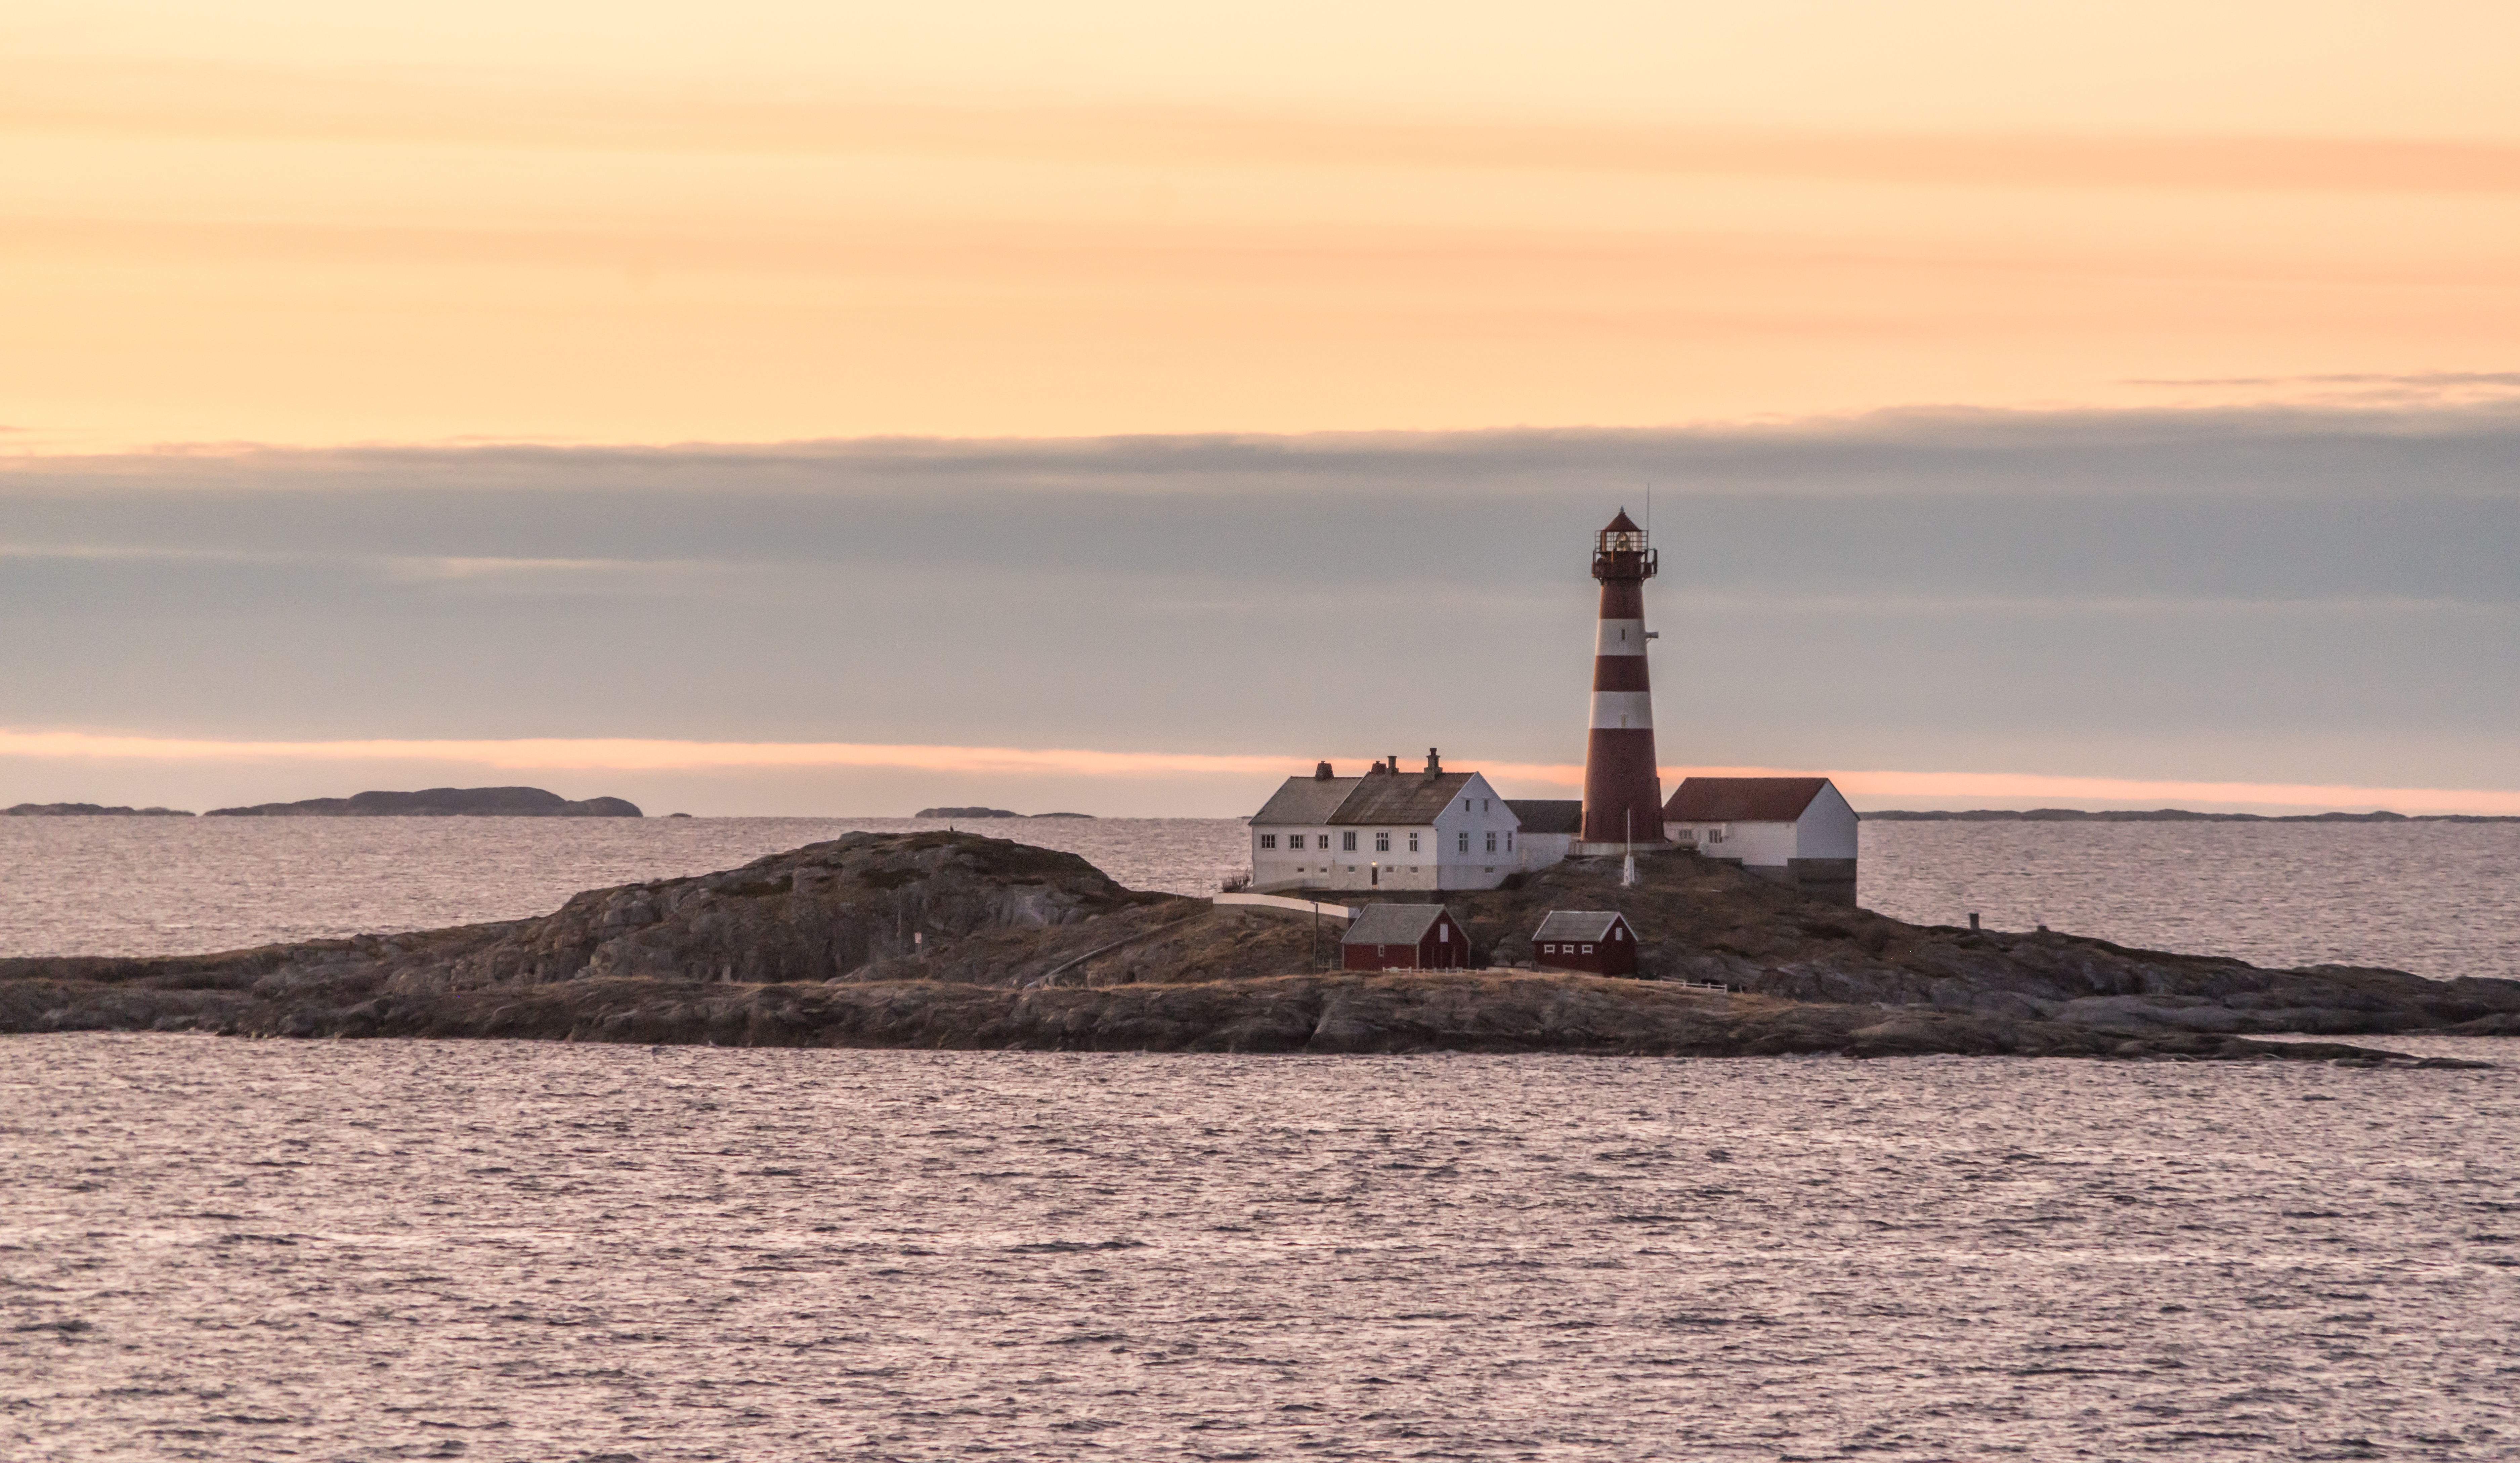
beach, landscape, sea, coast, water, nature, sand, ocean, horizon, lighthouse, architecture, sky, sunset, shore, dawn, travel, dusk, tower, bay, rocky, arctic, dramatic, breakwater, cape, norway island